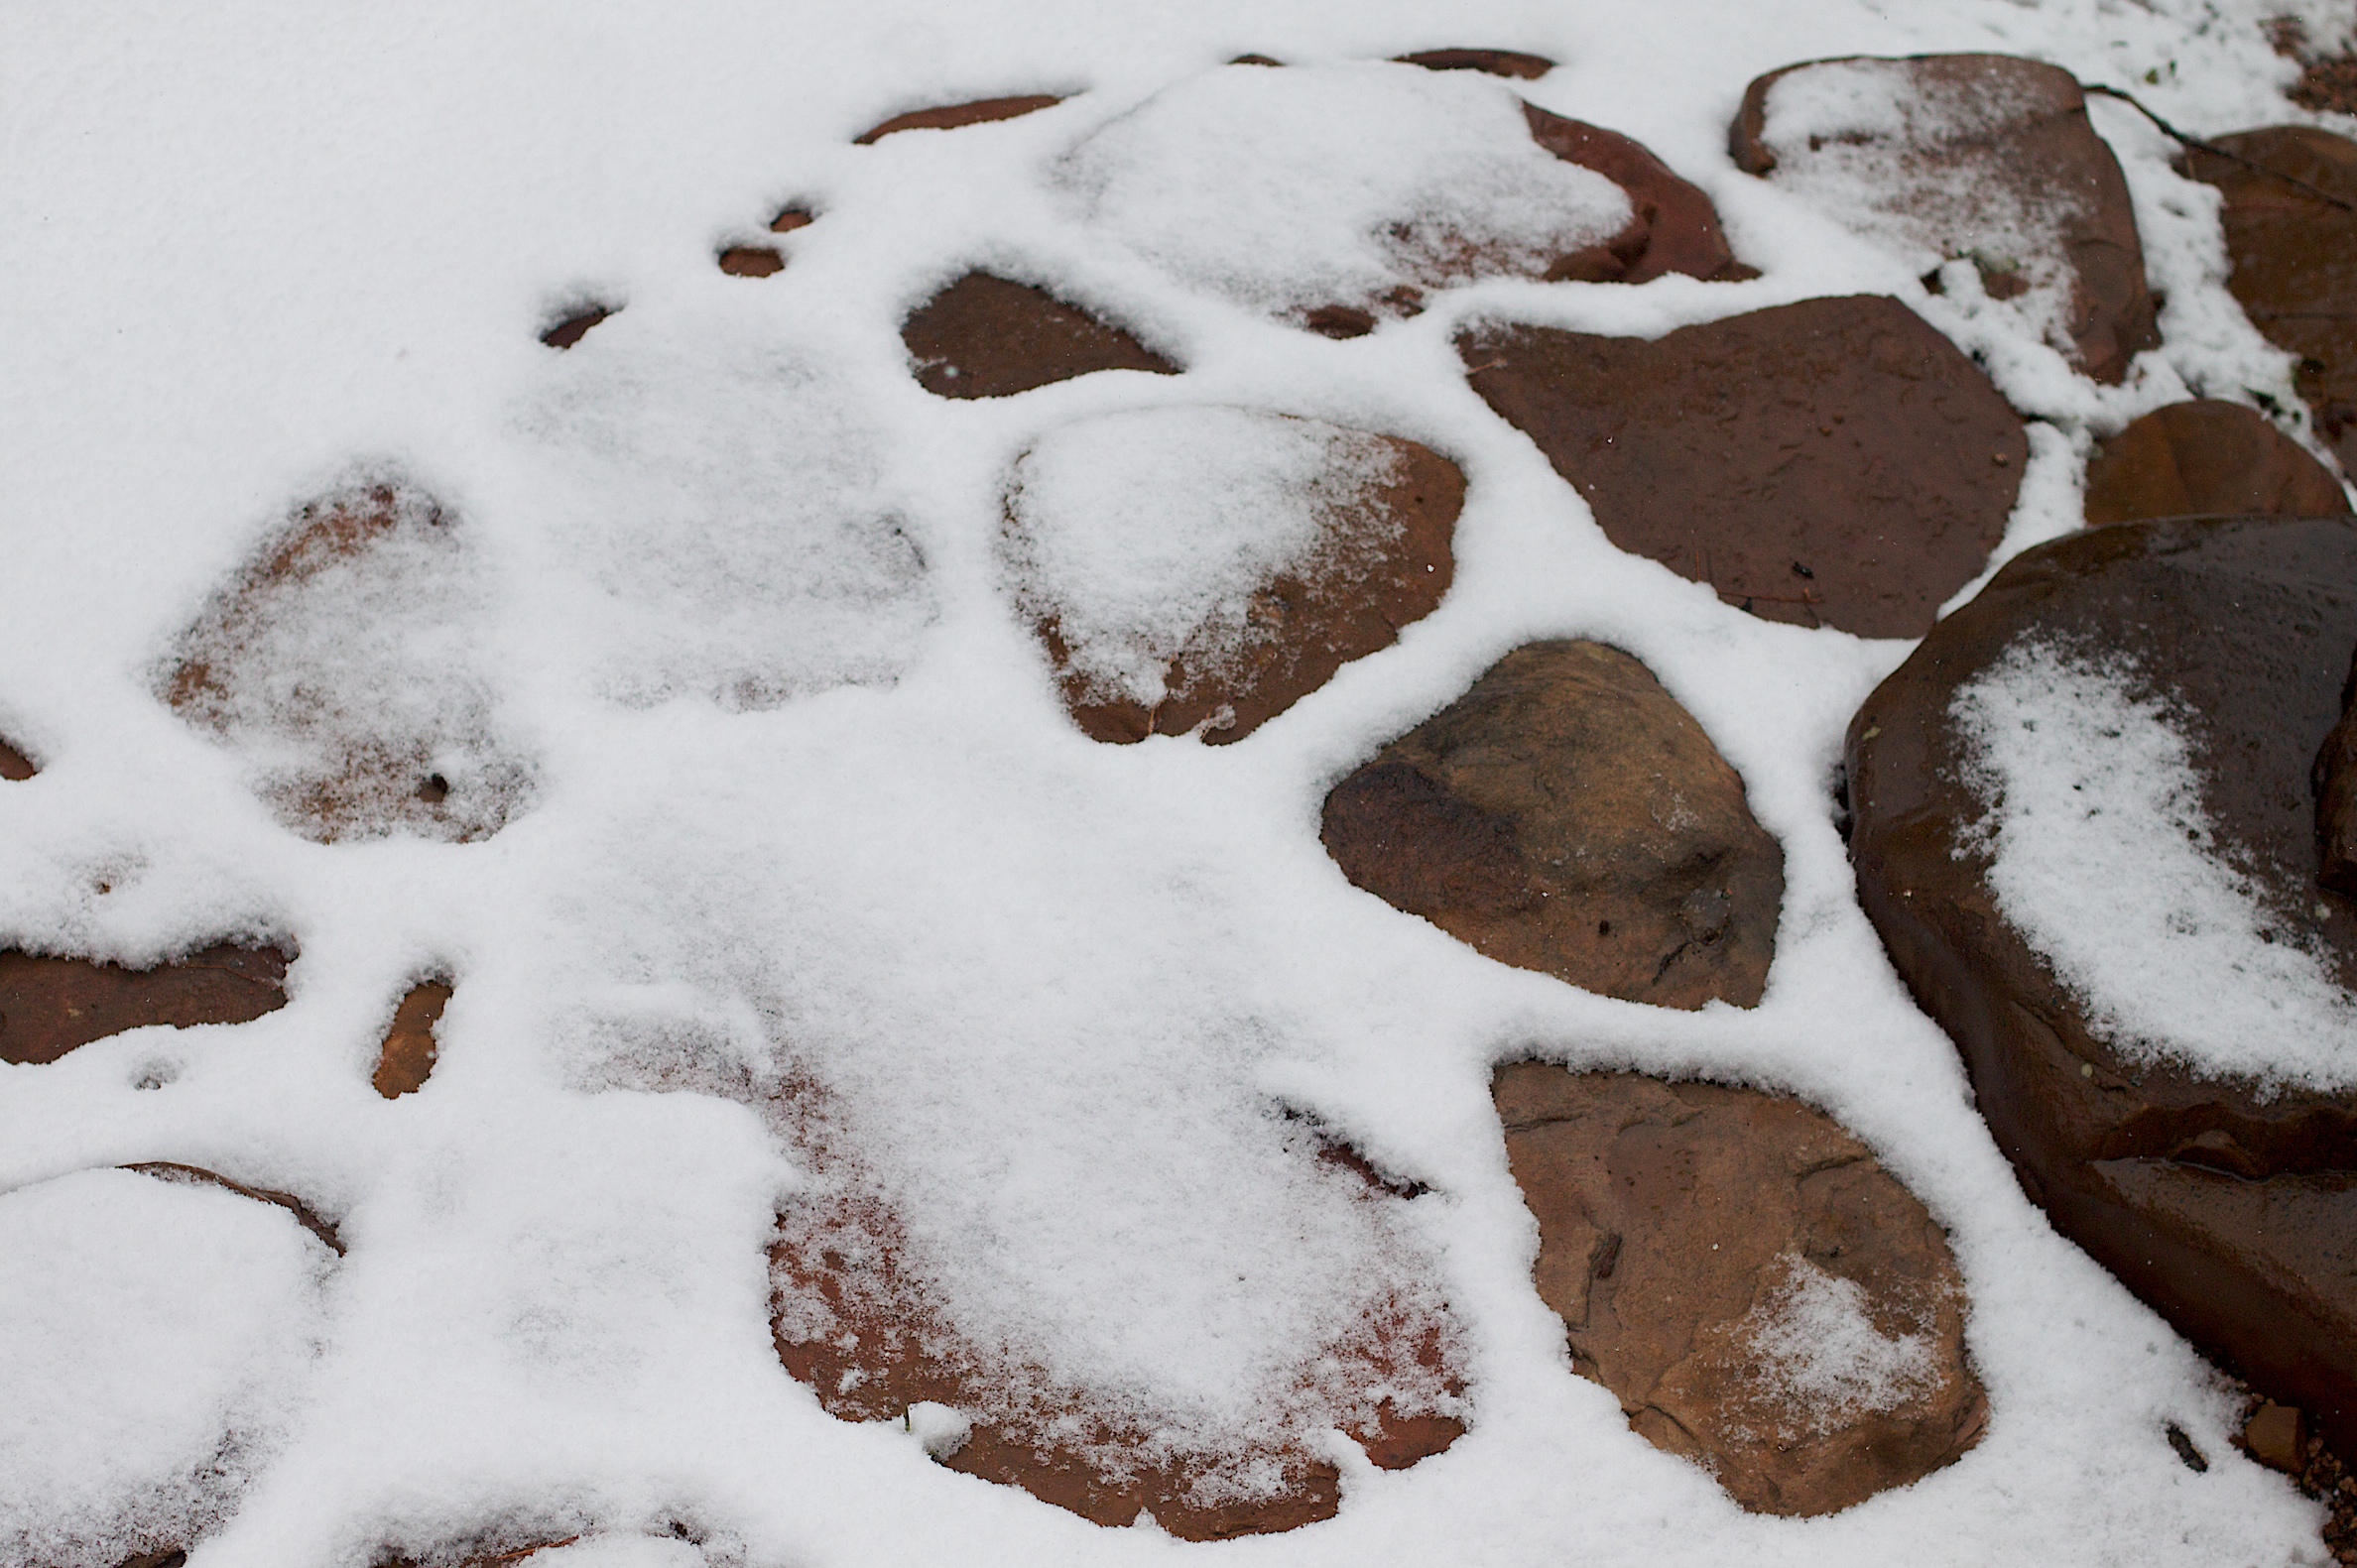
snow, winter, white, frost, weather, season, freezing